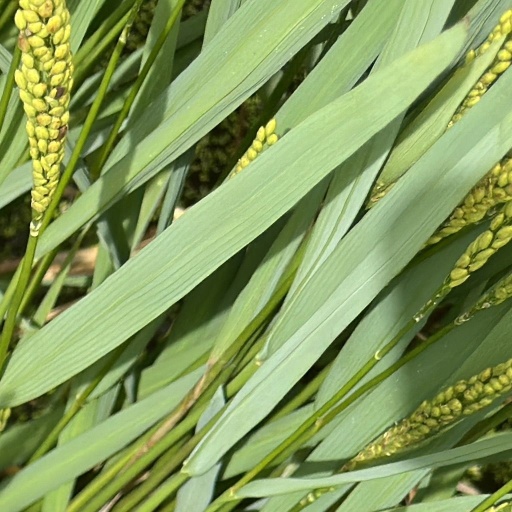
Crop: rice